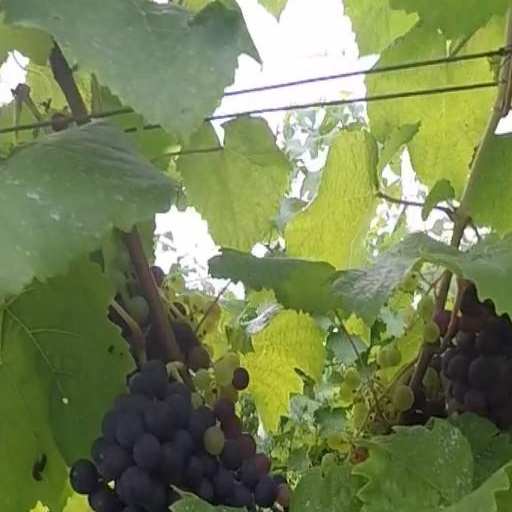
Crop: grape